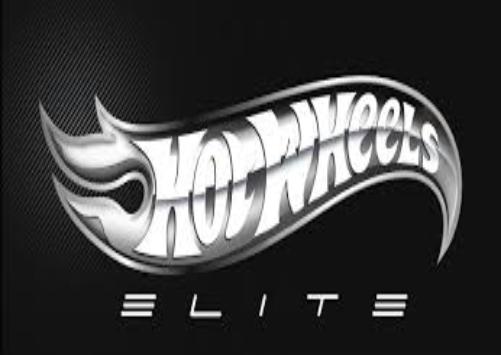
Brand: Hot Wheels
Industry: Leisure